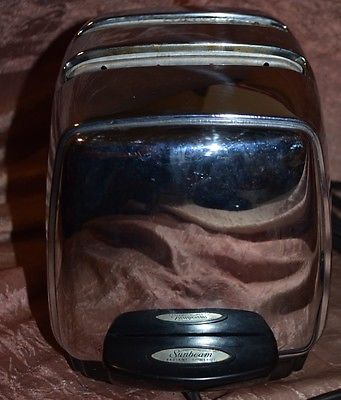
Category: toaster